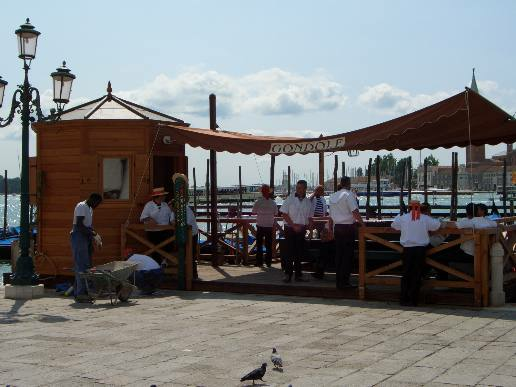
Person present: Yes